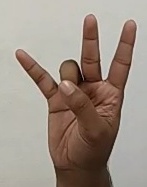
ASL sign: 7